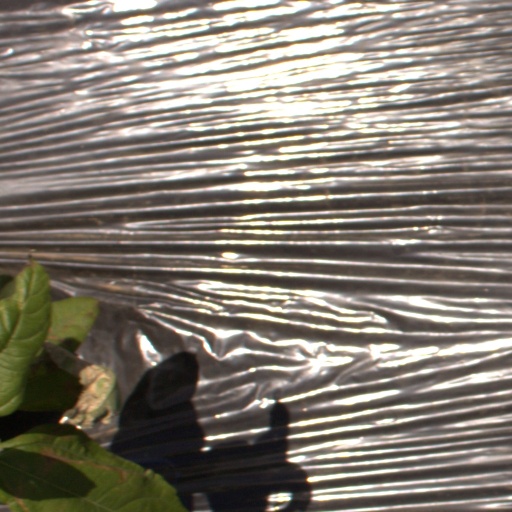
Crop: Jerusalem artichoke